Cour-et-Buis

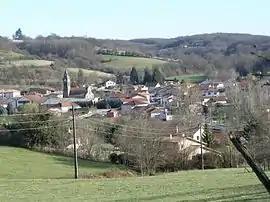
A general view of Cour-et-Buis

Cour-et-Buis is a commune in the Isère department in southeastern France.